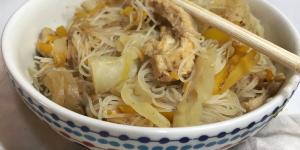
chow mein de pollo